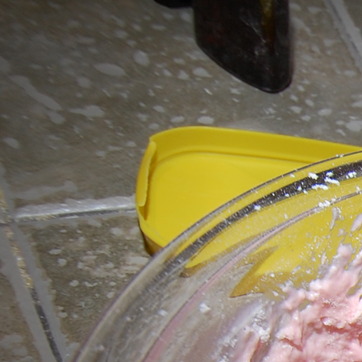
Material: plastic